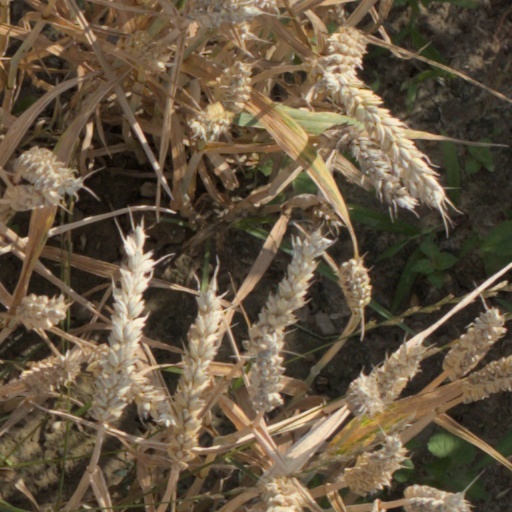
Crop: wheat